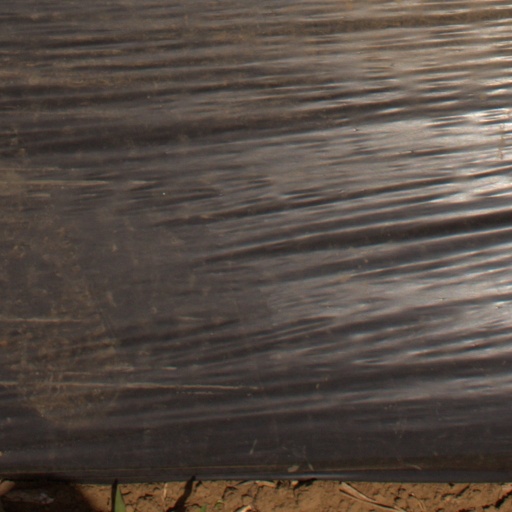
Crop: Jerusalem artichoke